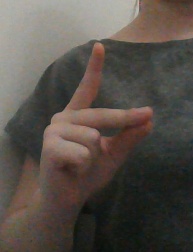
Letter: ta